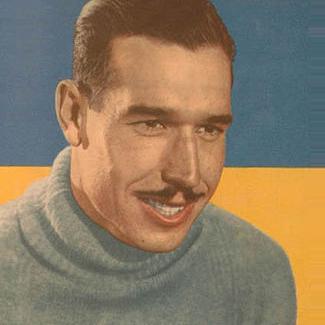
Age: 27